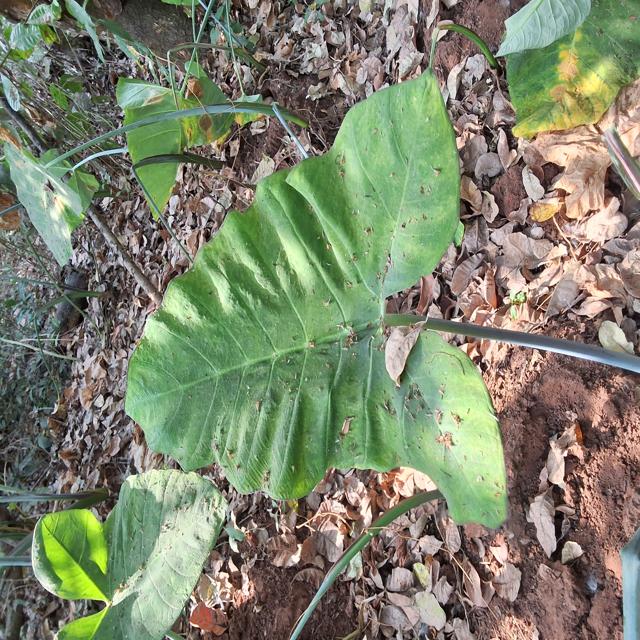
Label: Healthy